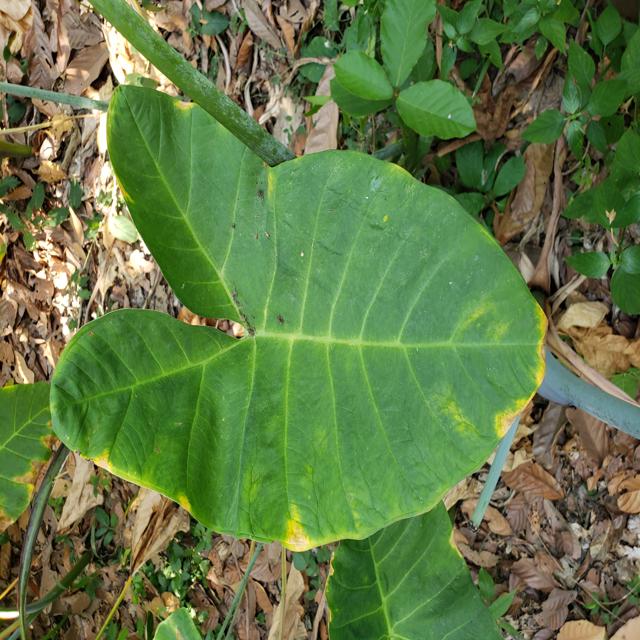
Label: Healthy